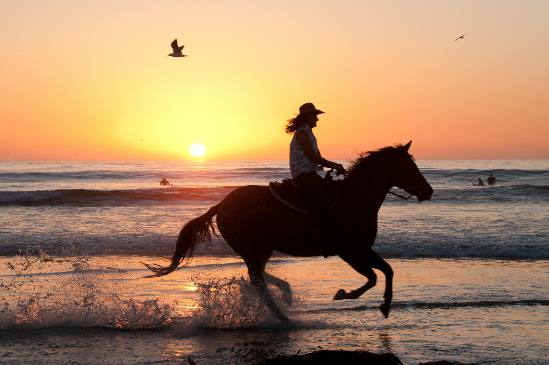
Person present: Yes